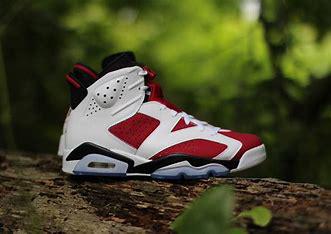
Brand: Jordan
Model: 6 Retro